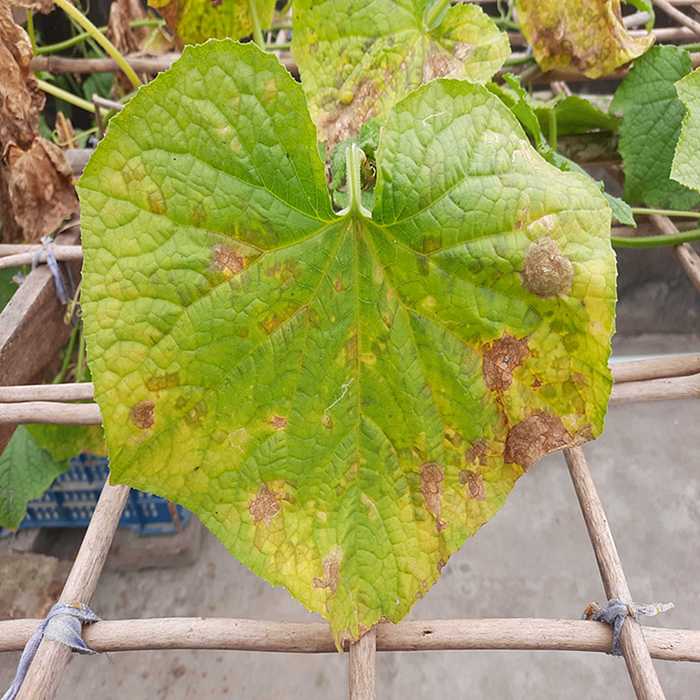
Plant: Cucumber
Label: Anthracnose lesions